Dokapon Journey

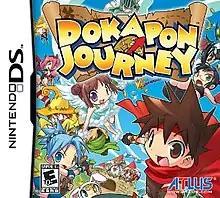
North American version cover art

Dokapon Journey, known in Japan as is a 2008 RPG board game developed by Suzak Inc. and published by Sting Entertainment in Japan for the Nintendo DS on July 31, 2008. It was later published by Atlus in North America on April 14, 2009.